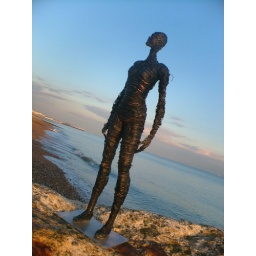
Figurative female study in plastic and copper wire